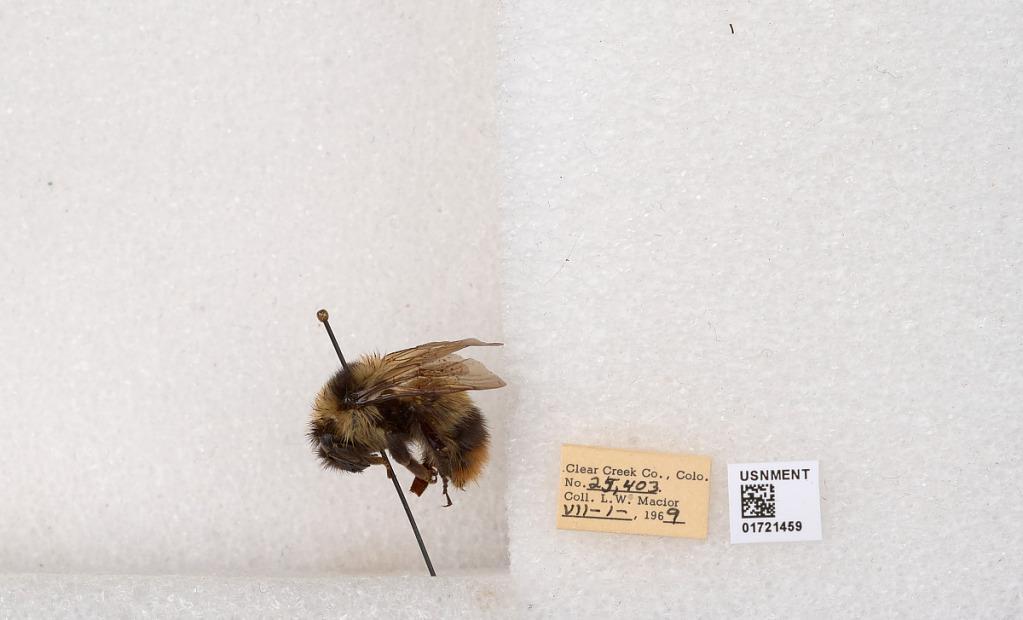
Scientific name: Bombus kirbyellus
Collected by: L. Macior
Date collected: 1969-7-1
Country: United States
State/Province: Colorado
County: Clear Creek
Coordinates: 39.6891, -105.644